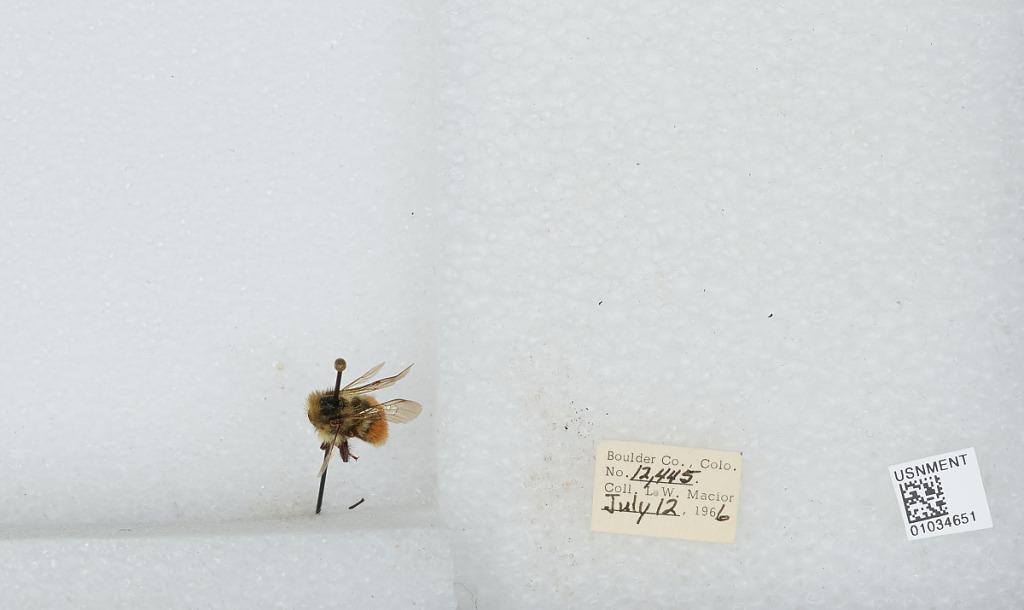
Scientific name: Bombus (Pyrobombus) sylvicola Kirby
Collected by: L. Macior
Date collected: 1966-7-12
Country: United States
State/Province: Colorado
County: Boulder
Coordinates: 40.0722, -105.584